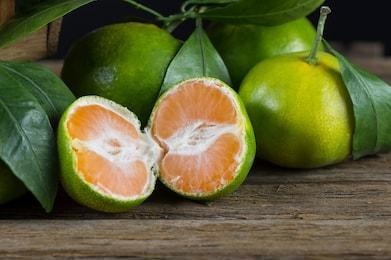
Label: mandarine